Describe the emotion expressed in this image:  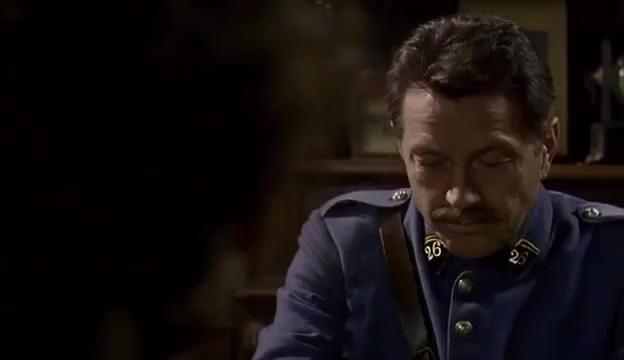
This person displays Suffering, valence and arousal with low intensity.